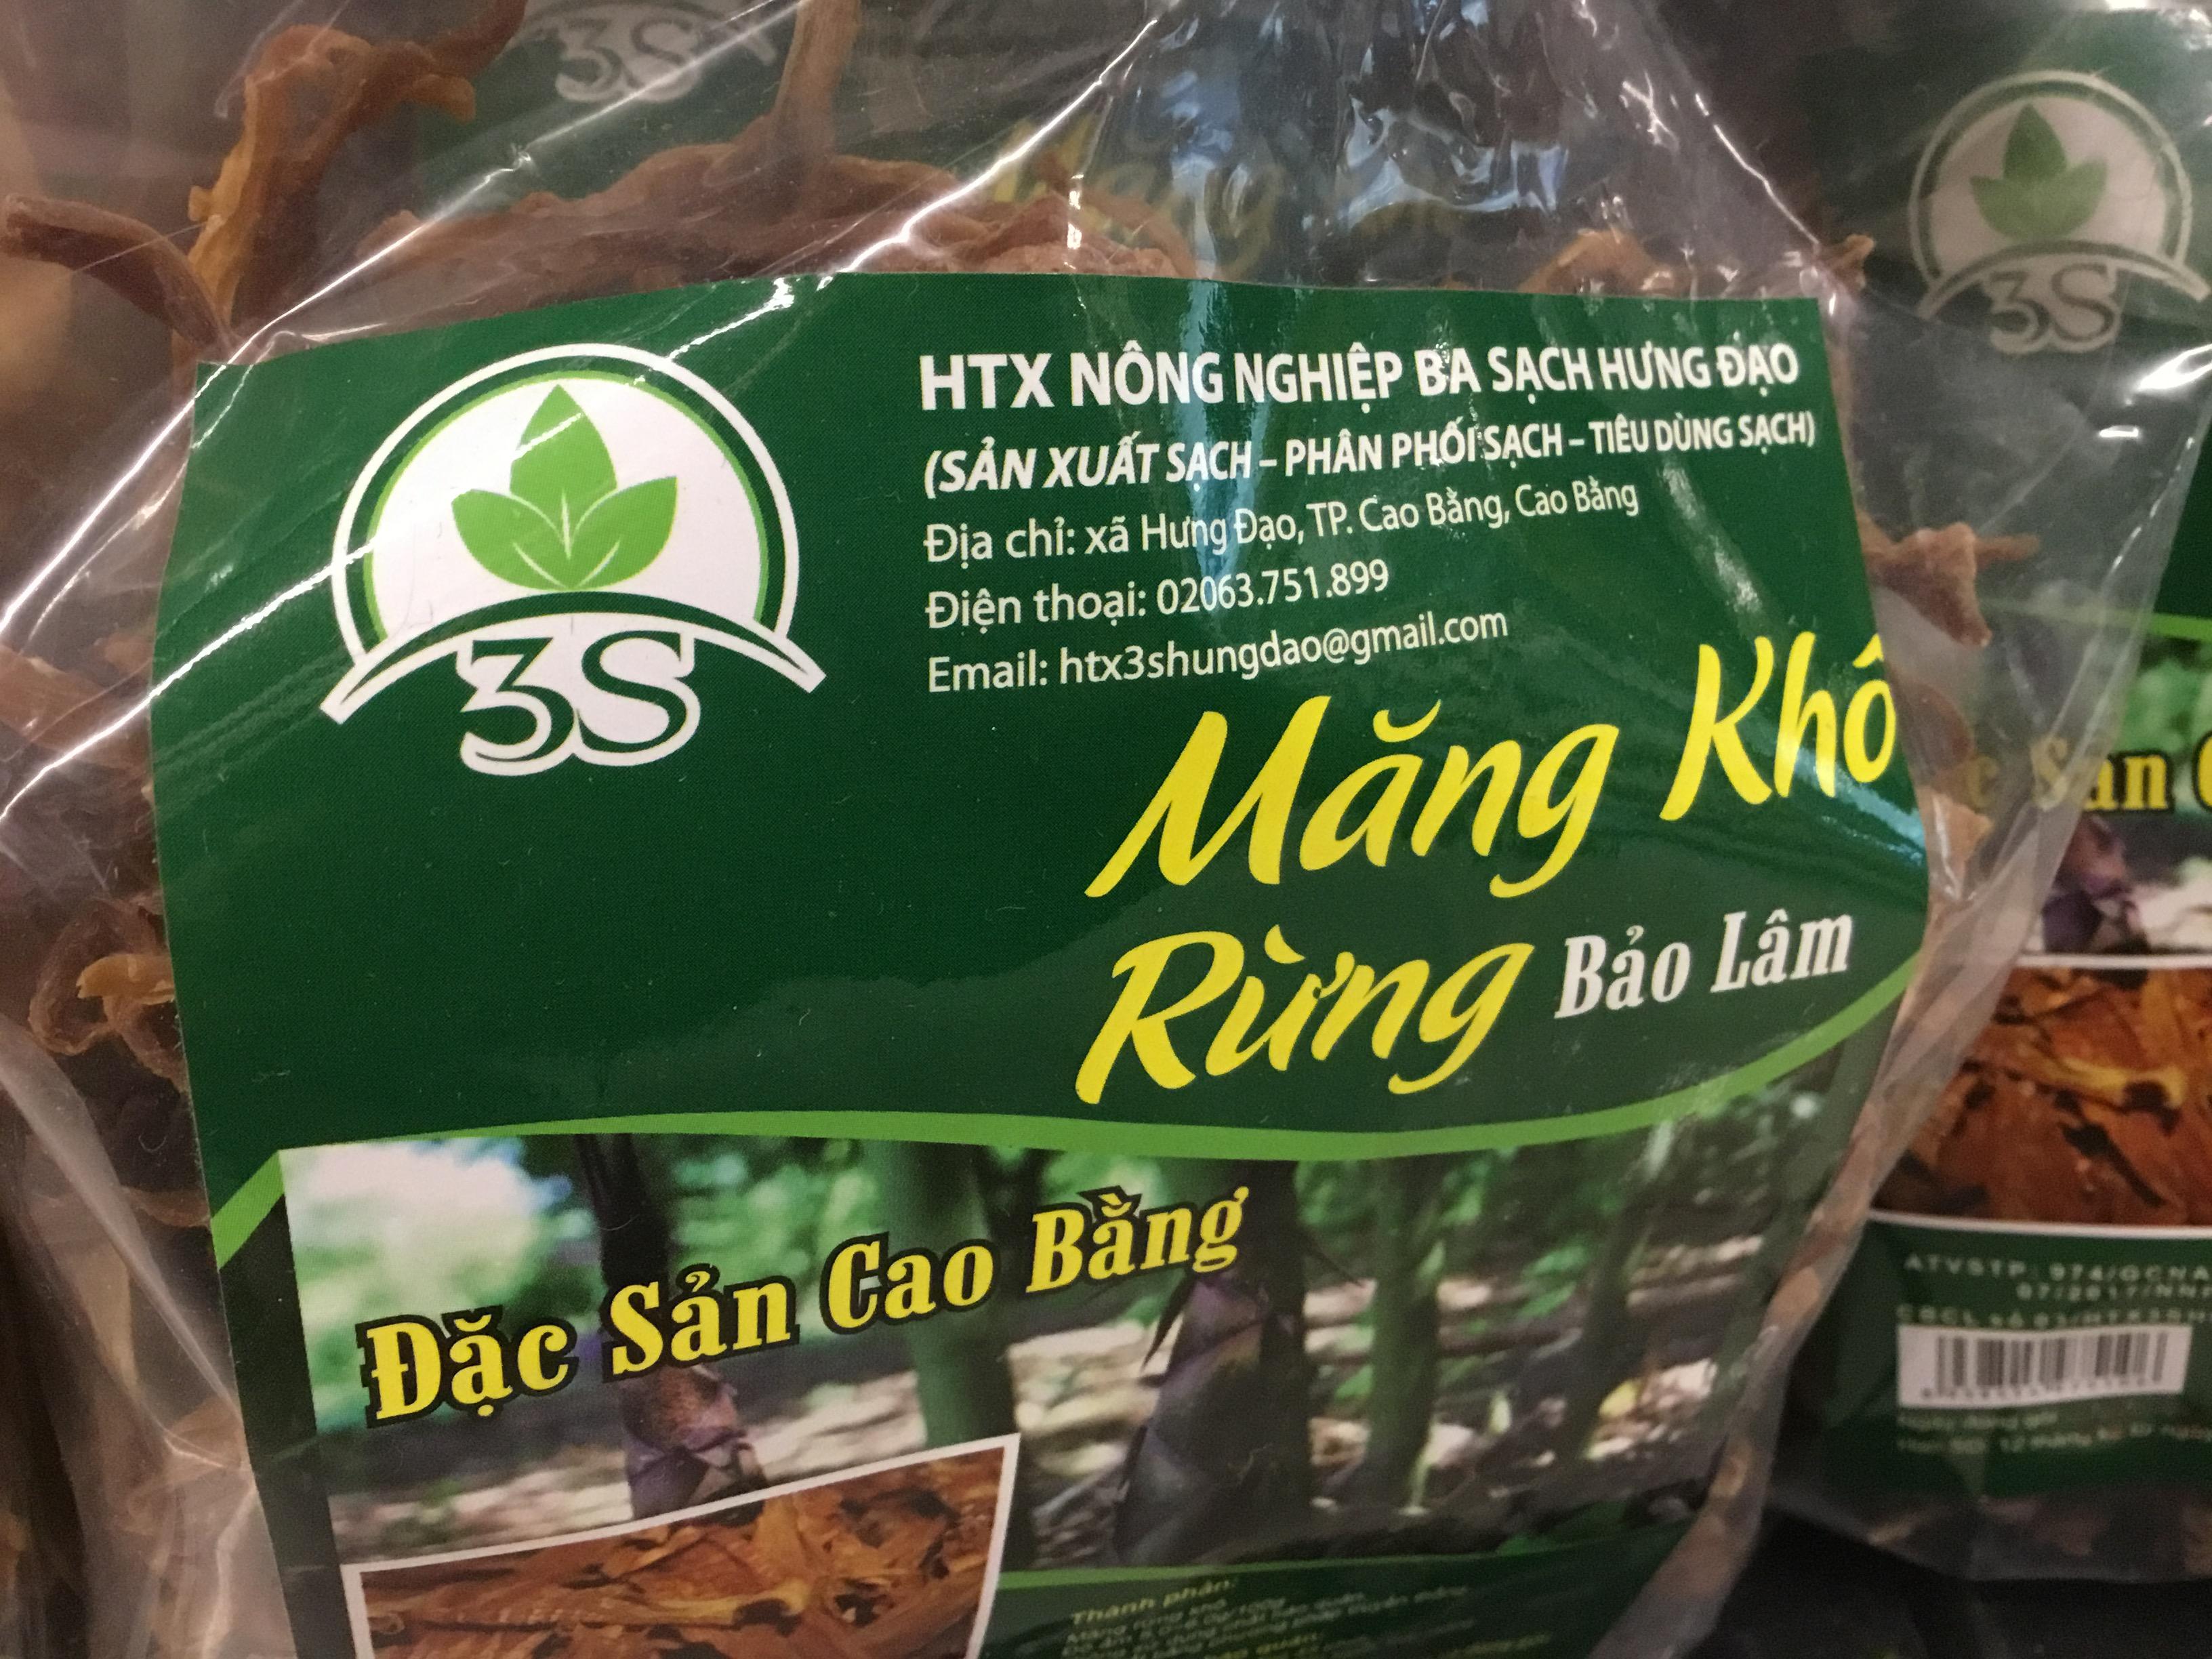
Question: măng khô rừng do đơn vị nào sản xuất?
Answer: htx nông nghiệp ba sạch hưng đạo